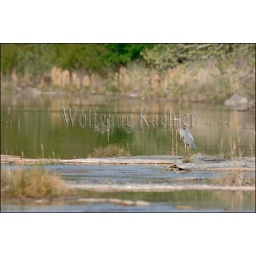
Usa, texas, hill country near hunt, great blue heron at river